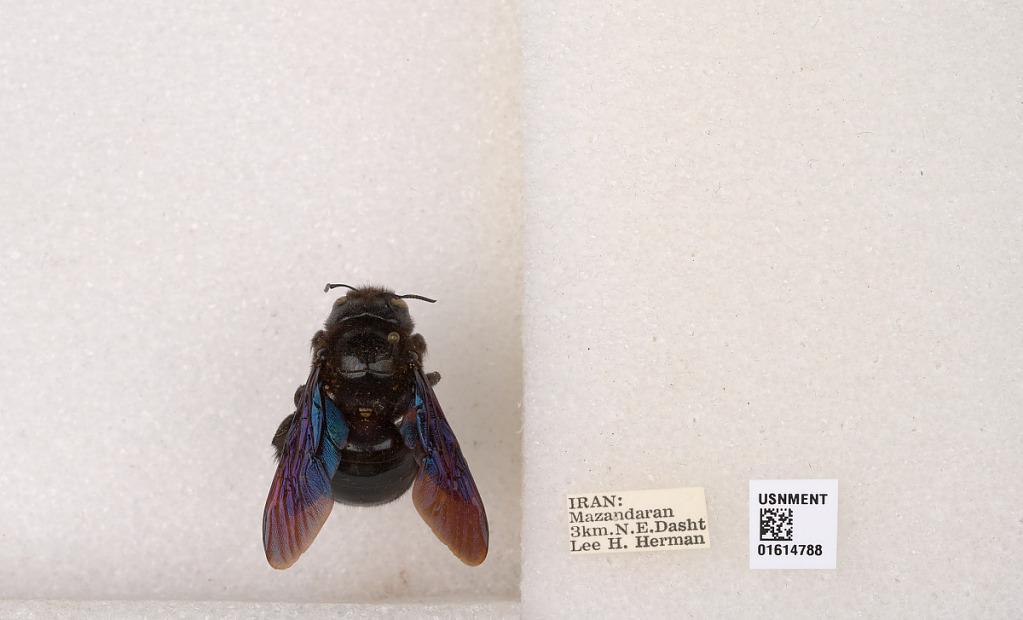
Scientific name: Xylocopa
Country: Iran
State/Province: Mazandaran
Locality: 3 km. N.E. Dasht